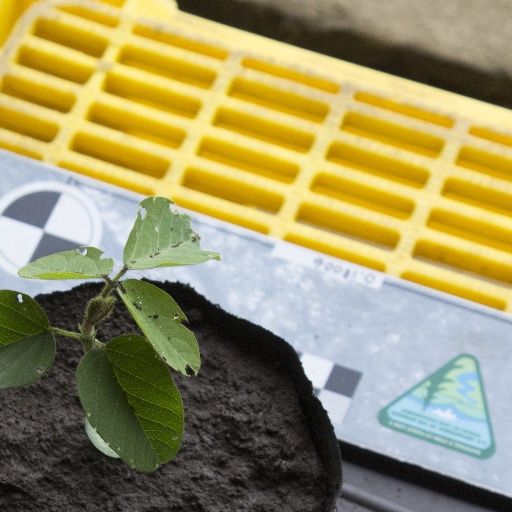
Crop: soybean